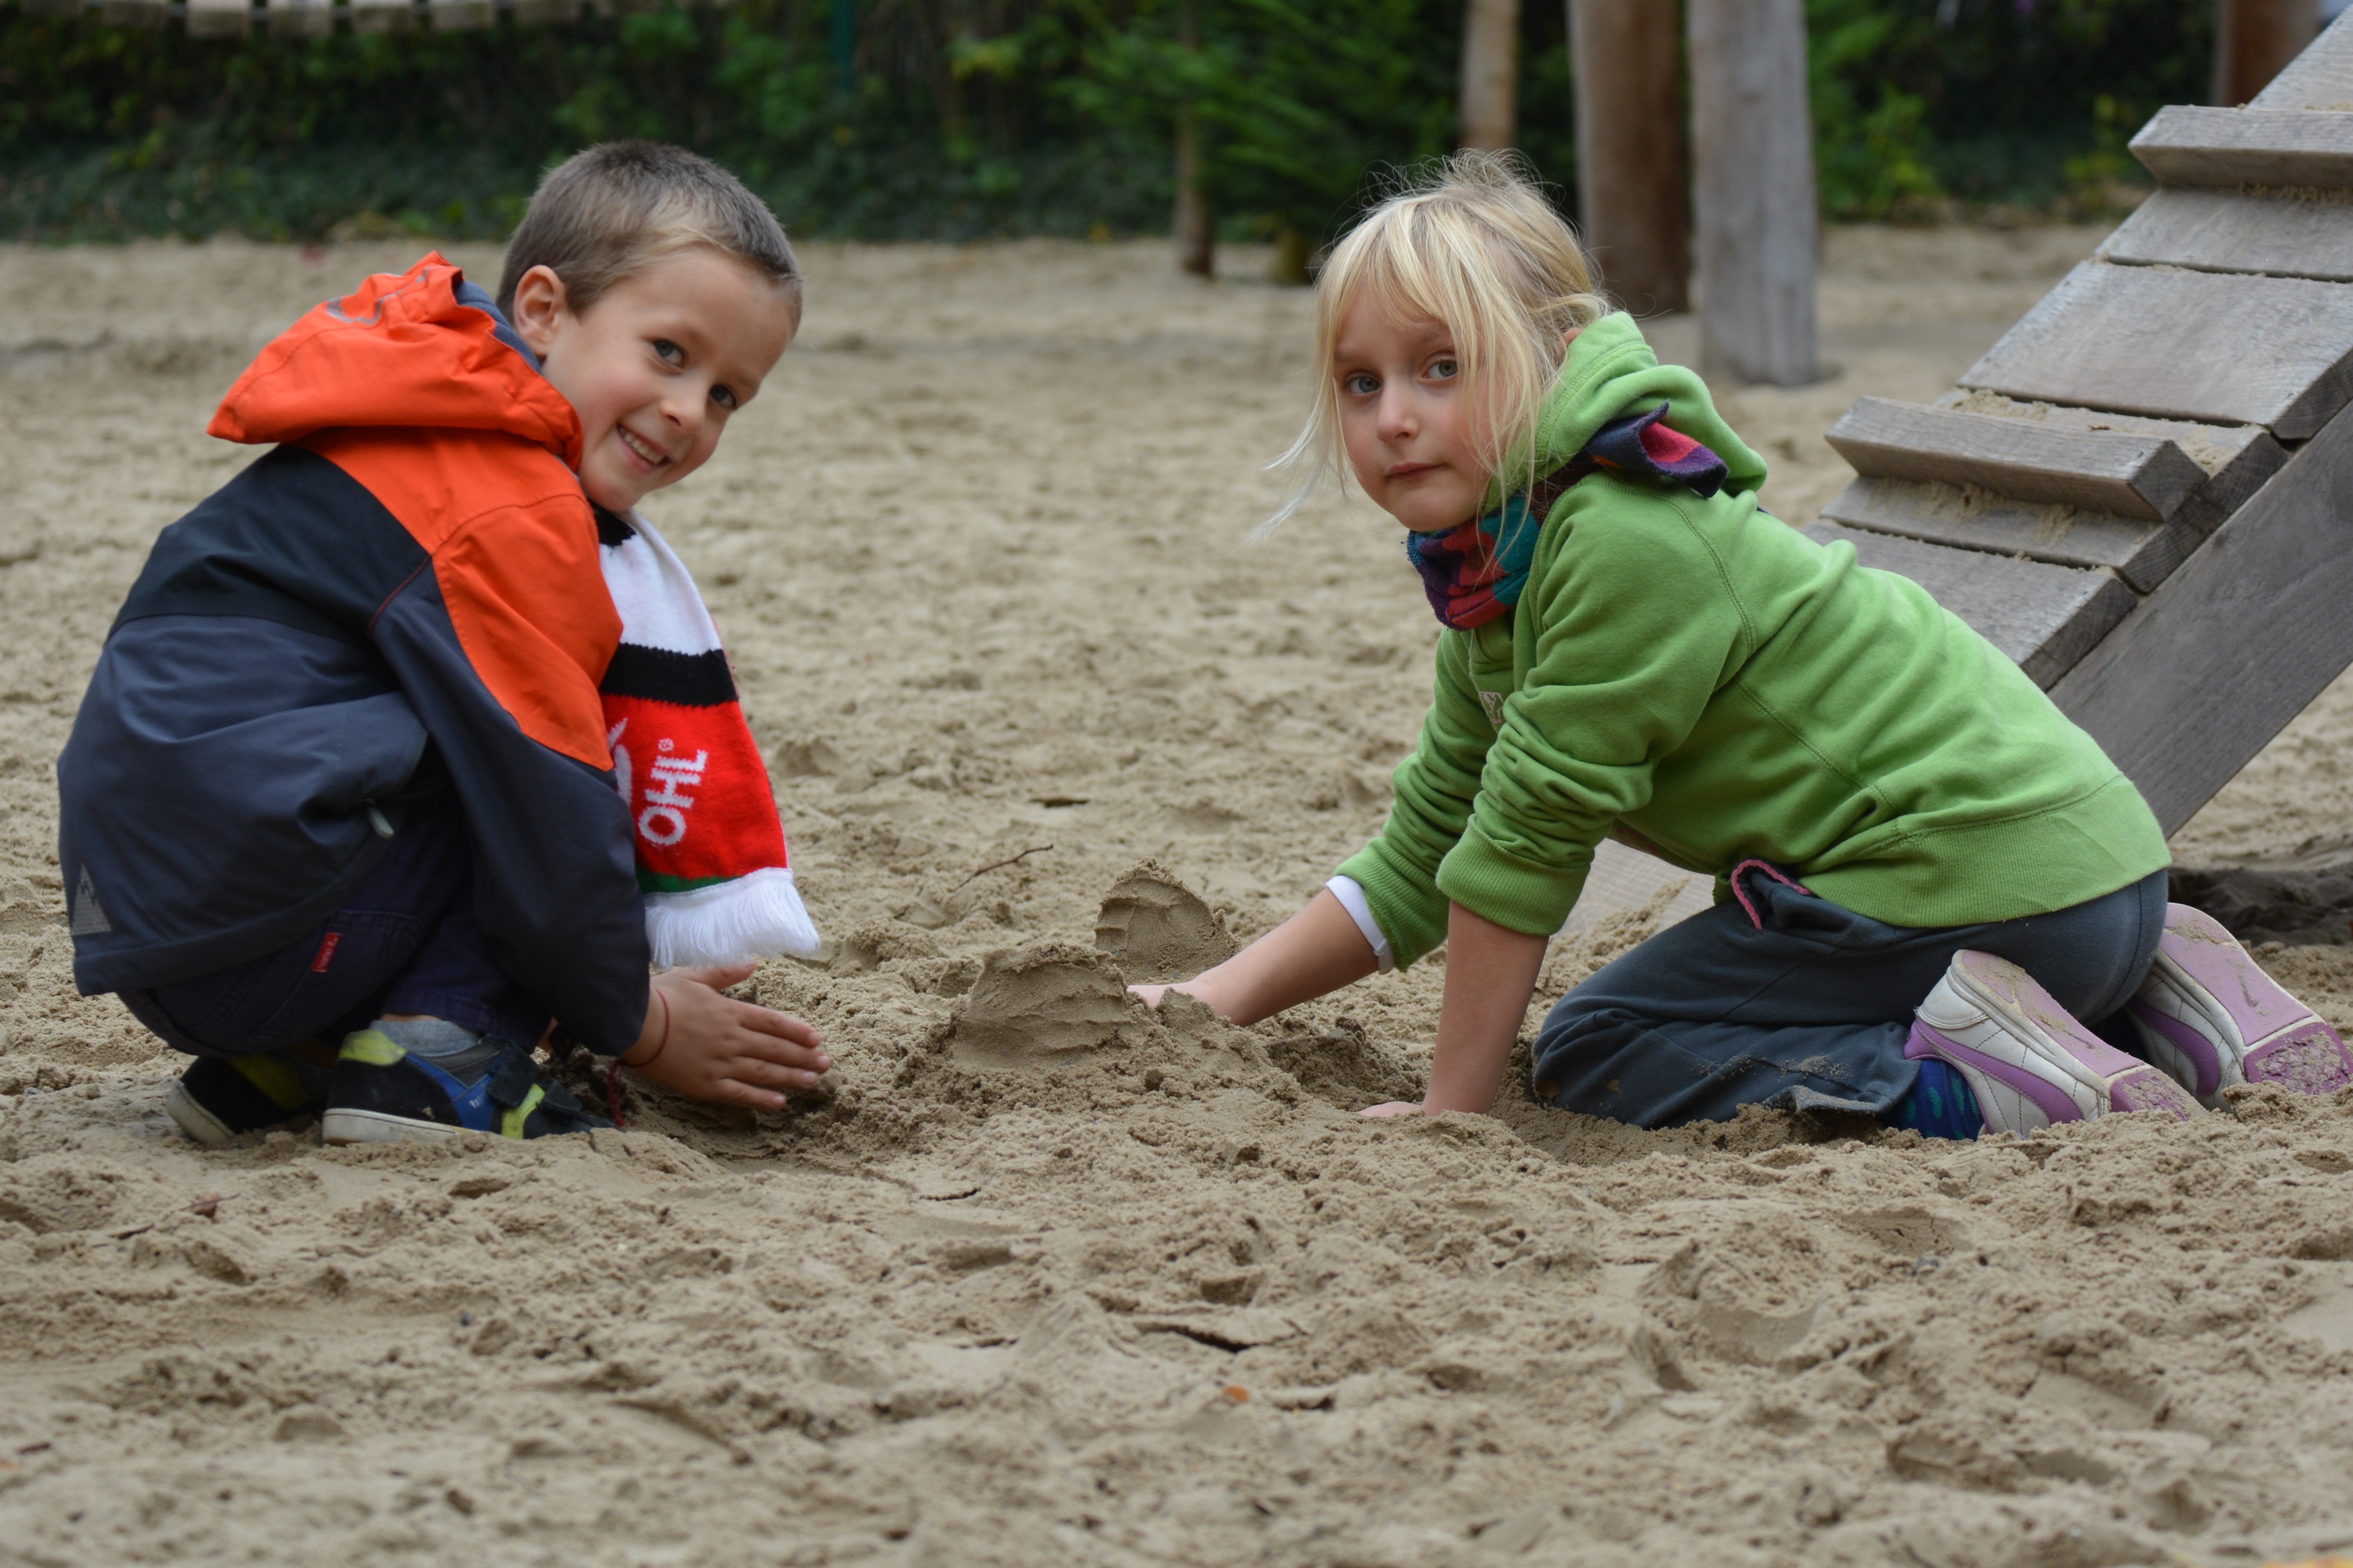
sand, people, girl, play, boy, child, children, teamwork, sandbox